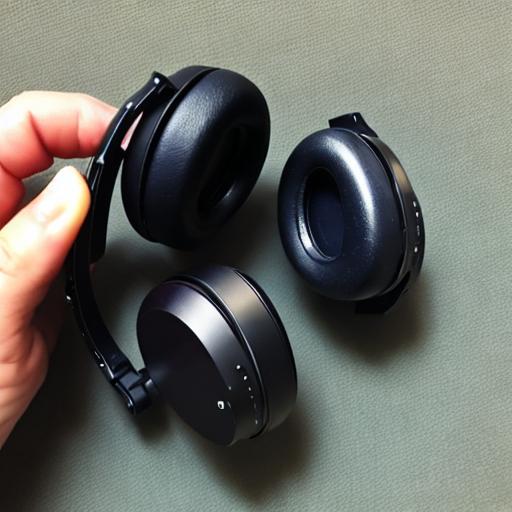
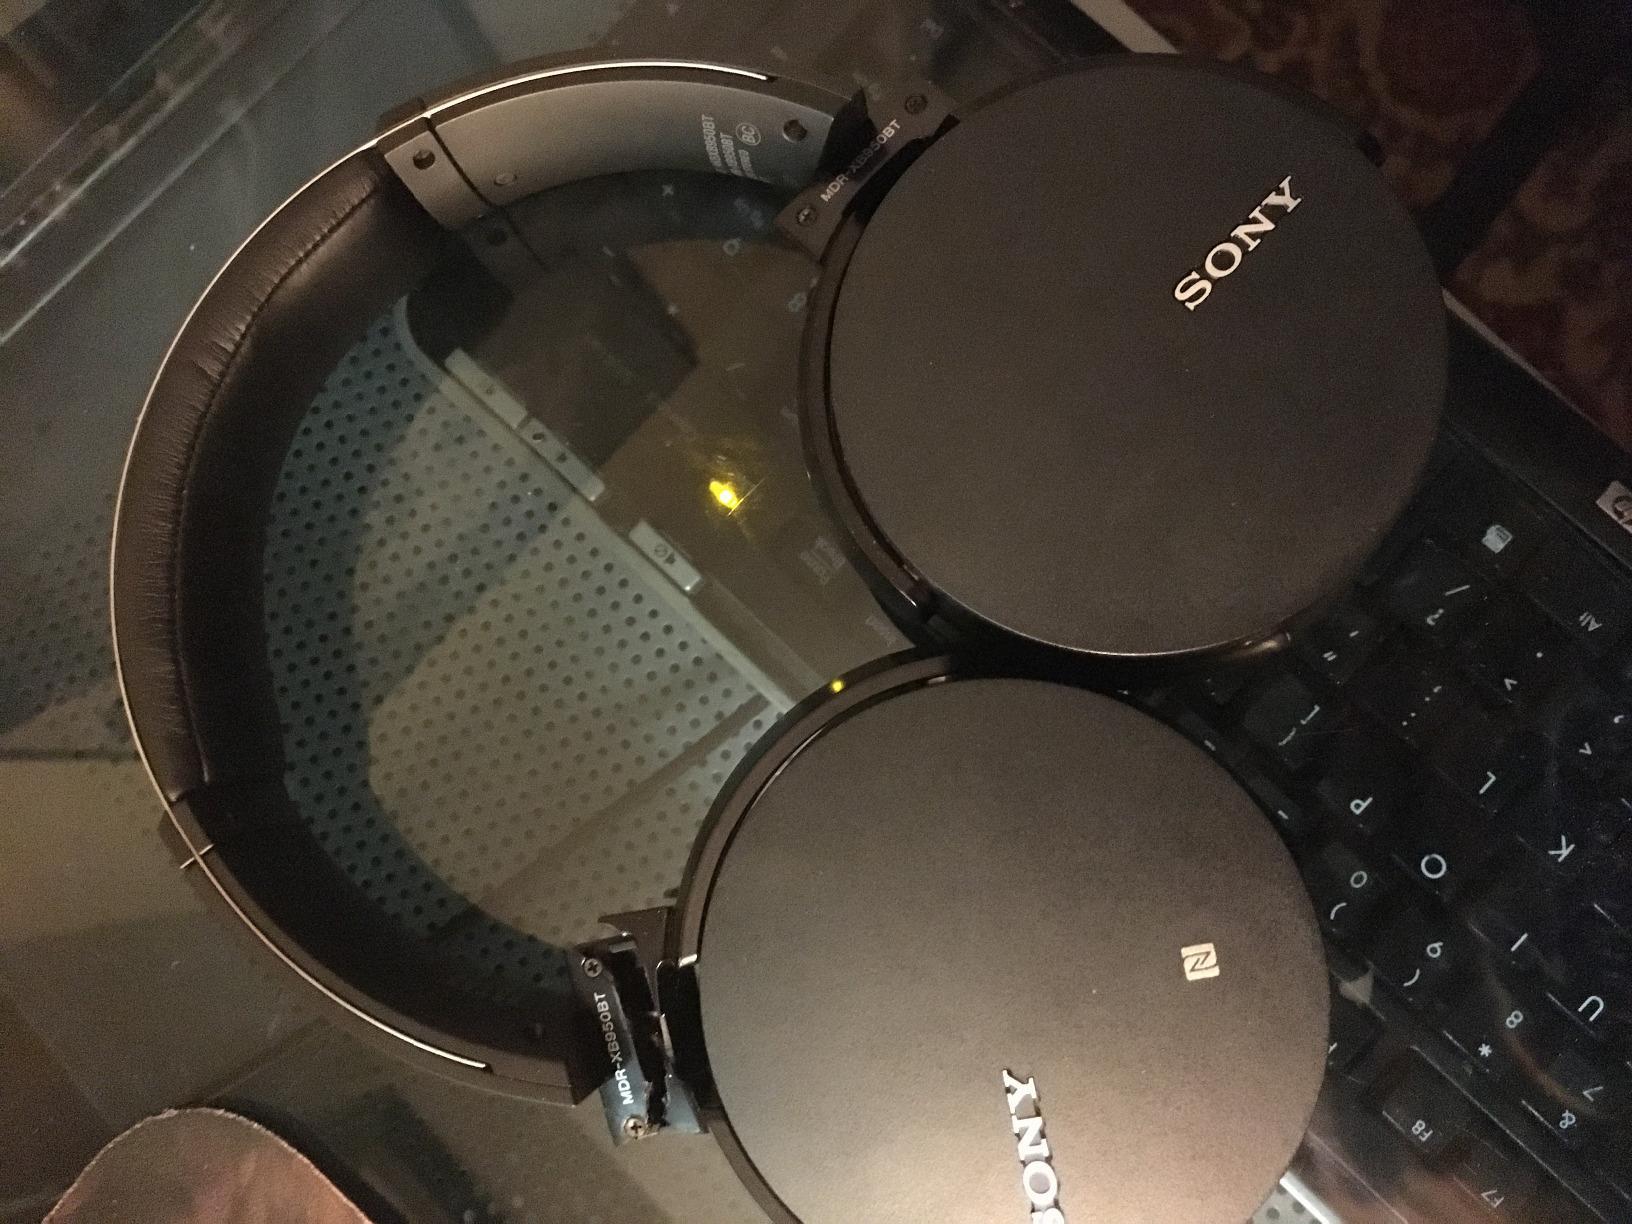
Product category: headphones
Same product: no